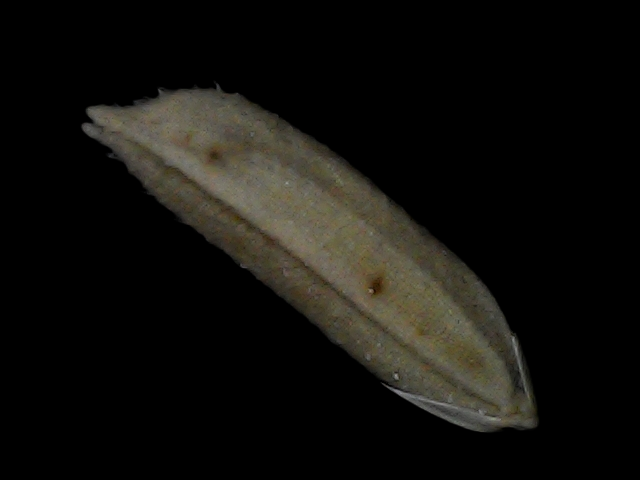
Rice variety: Bd87